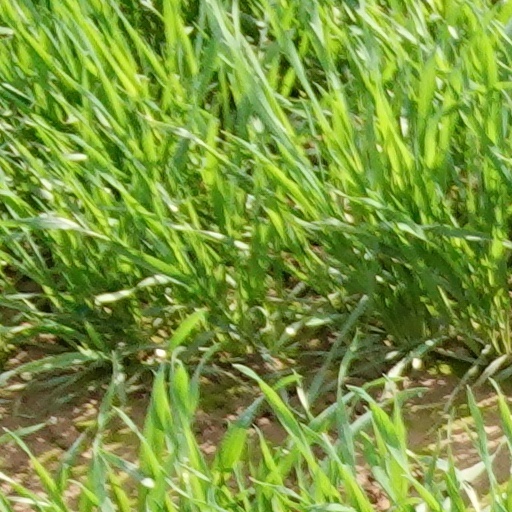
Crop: wheat